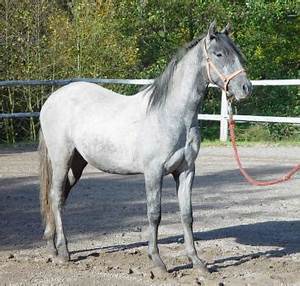
Label: horse